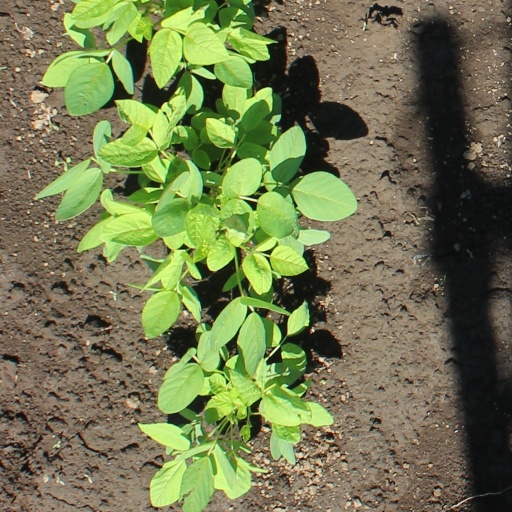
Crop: soybean